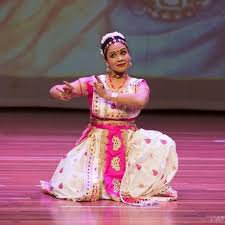
Dance form: sattriya